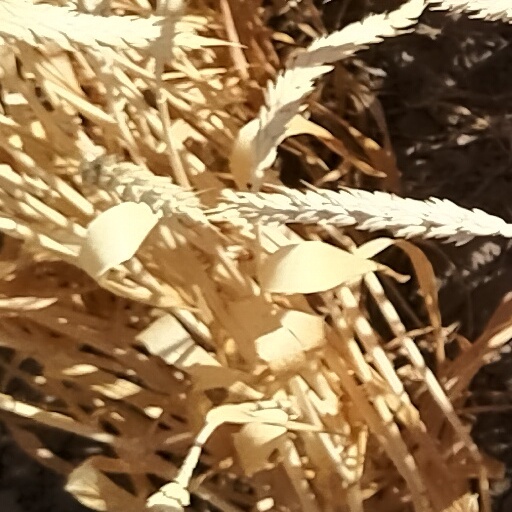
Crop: wheat